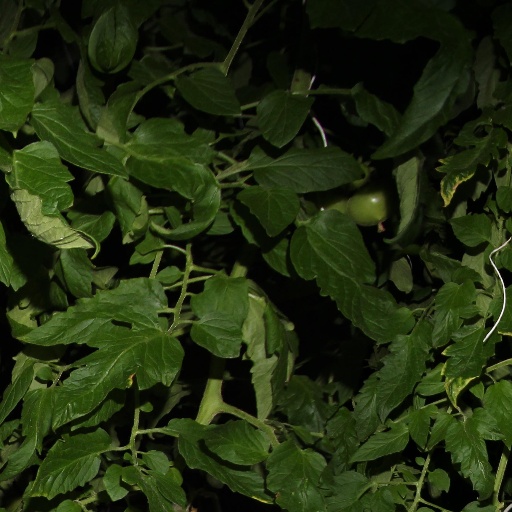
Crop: tomato